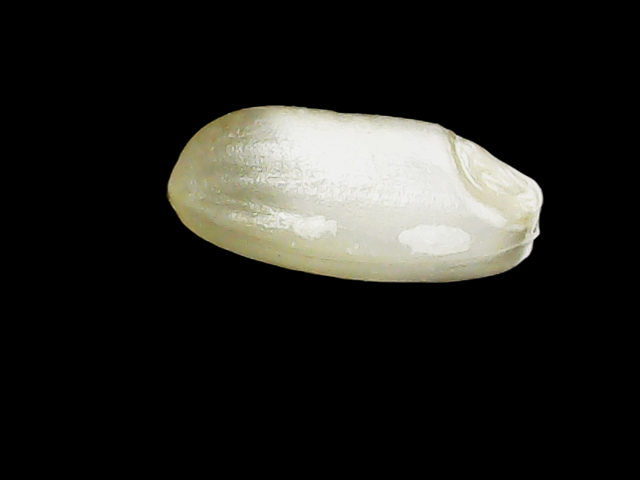
Rice variety: Binadhan8